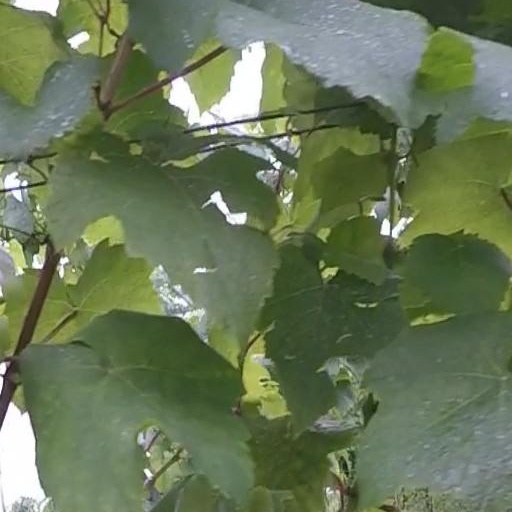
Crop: grape